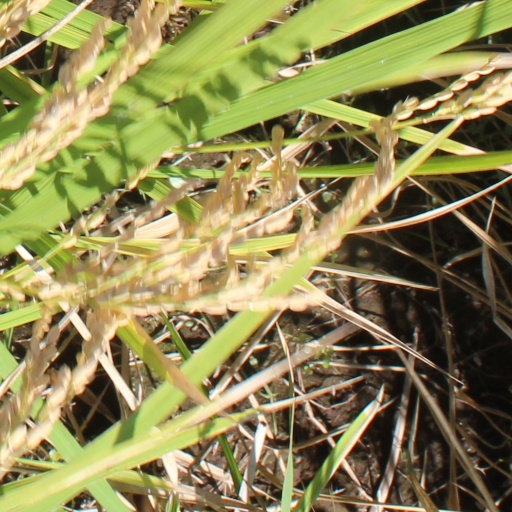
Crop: rice